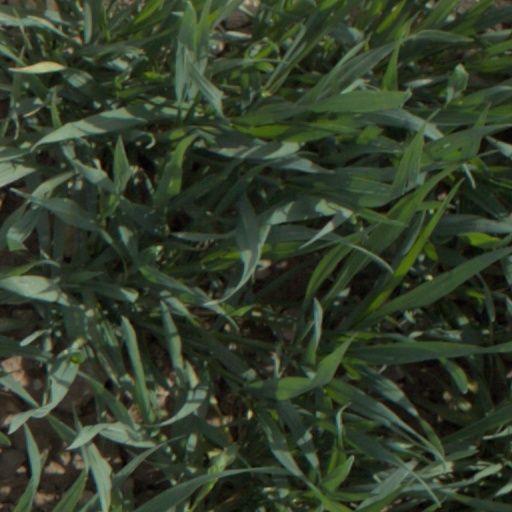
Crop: wheat